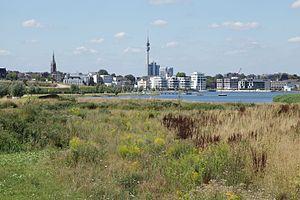
Dortmund, est une ville allemande située dans le Land de Rhénanie-du-Nord-Westphalie à l'extrémité est du bassin de la Ruhr. Sa population en fait une des plus grandes villes de la région, la huitième plus grande ville d'Allemagne et la 34ᵉ de l'Union européenne.